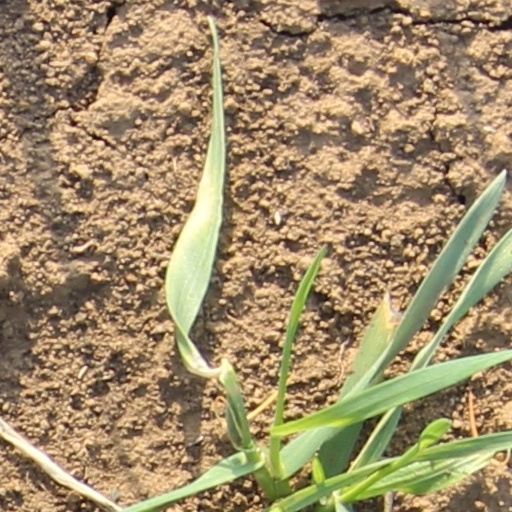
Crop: wheat